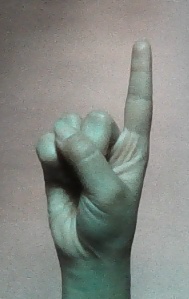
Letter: bb